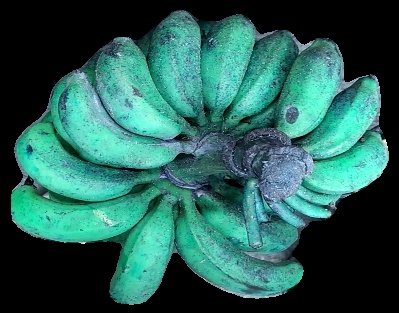
Variety: rasbale
Grade: grade3